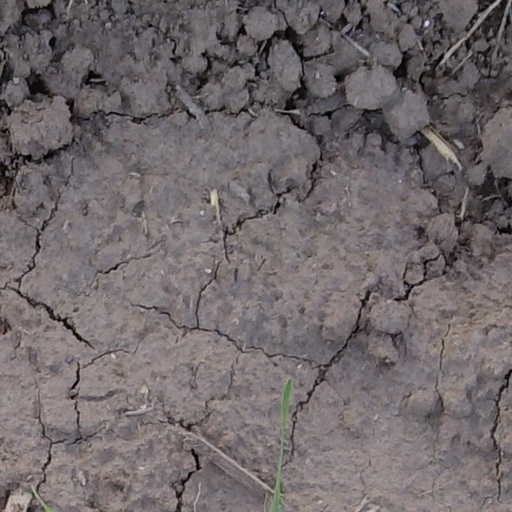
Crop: wheat